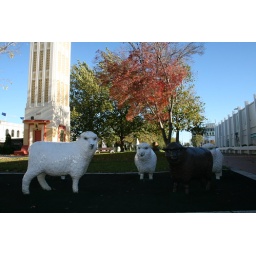
The clock tower to the left is the one in the above photo........